Orion's Belt

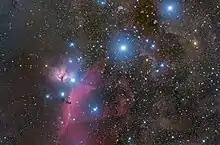
Orion's Belt and nebulosity, including the Flame Nebula (left) and Horsehead Nebula (lower left) named after a relatively small dark cloud, rotated 90° somewhat resembling a seahorse

Orion's Belt is an asterism in the constellation of Orion. Other names include the Belt of Orion, the Three Kings, and the Three Sisters. The belt consists of three bright and easily identifiable collinear star systems – Alnitak, Alnilam, and Mintaka – nearly equally spaced in a line, spanning an angular size of ~ (2.3°).